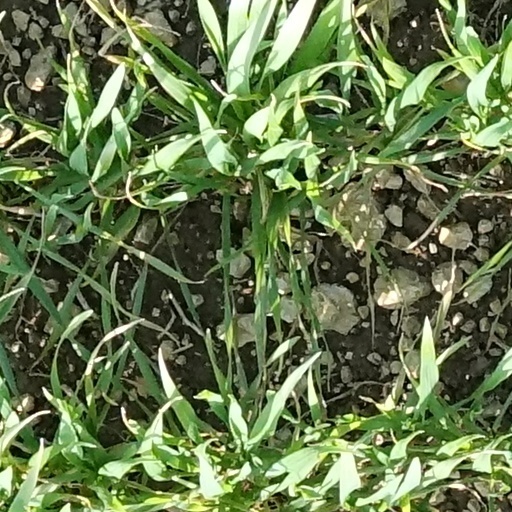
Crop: wheat